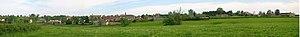
Vue du bourg de Neuilly depuis la route de St-Didier-en-Donjon
Neuilly-en-Donjon est une commune française, située dans le département de l'Allier en région Auvergne-Rhône-Alpes.